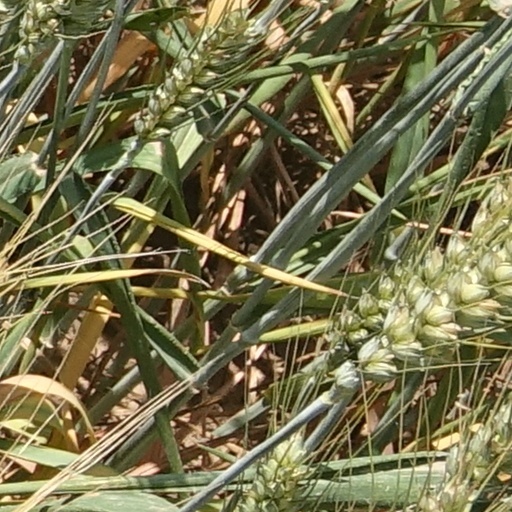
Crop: wheat